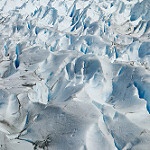
Scene: Outdoor